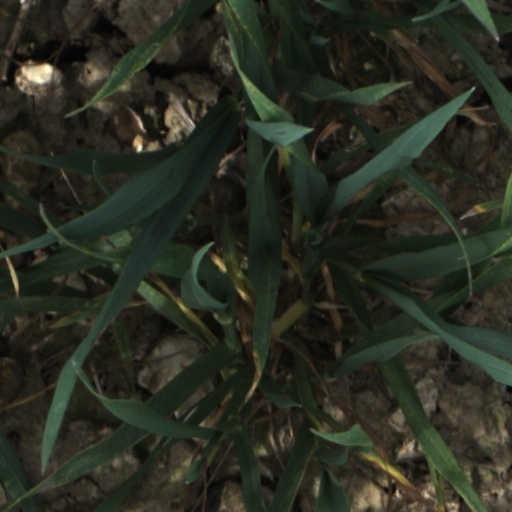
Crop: wheat